Gustaf V

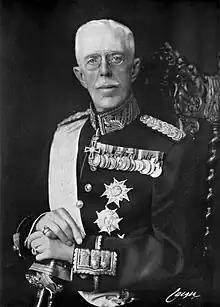
Gustaf V in 1938

Gustaf V (Oscar Gustaf Adolf; 16 June 1858 – 29 October 1950) was King of Sweden from 8 December 1907 until his death in 1950. He was the eldest son of King Oscar II of Sweden and Sophia of Nassau, a half-sister of Adolphe, Grand Duke of Luxembourg. Reigning from the death of his father Oscar II in 1907 to his own death nearly 43 years later, he holds the record of being the oldest monarch of Sweden with the third-longest reign after Magnus IV (1319–1364) and his own great-grandson, Carl XVI Gustaf (1973–present). He was also the last Swedish monarch to exercise his royal prerogatives, which largely died with him, although they were formally abolished only with the remaking of the Swedish constitution in 1974. He was the first Swedish king since the High Middle Ages not to have a coronation and so never wore the king's crown, a practice that has continued ever since.